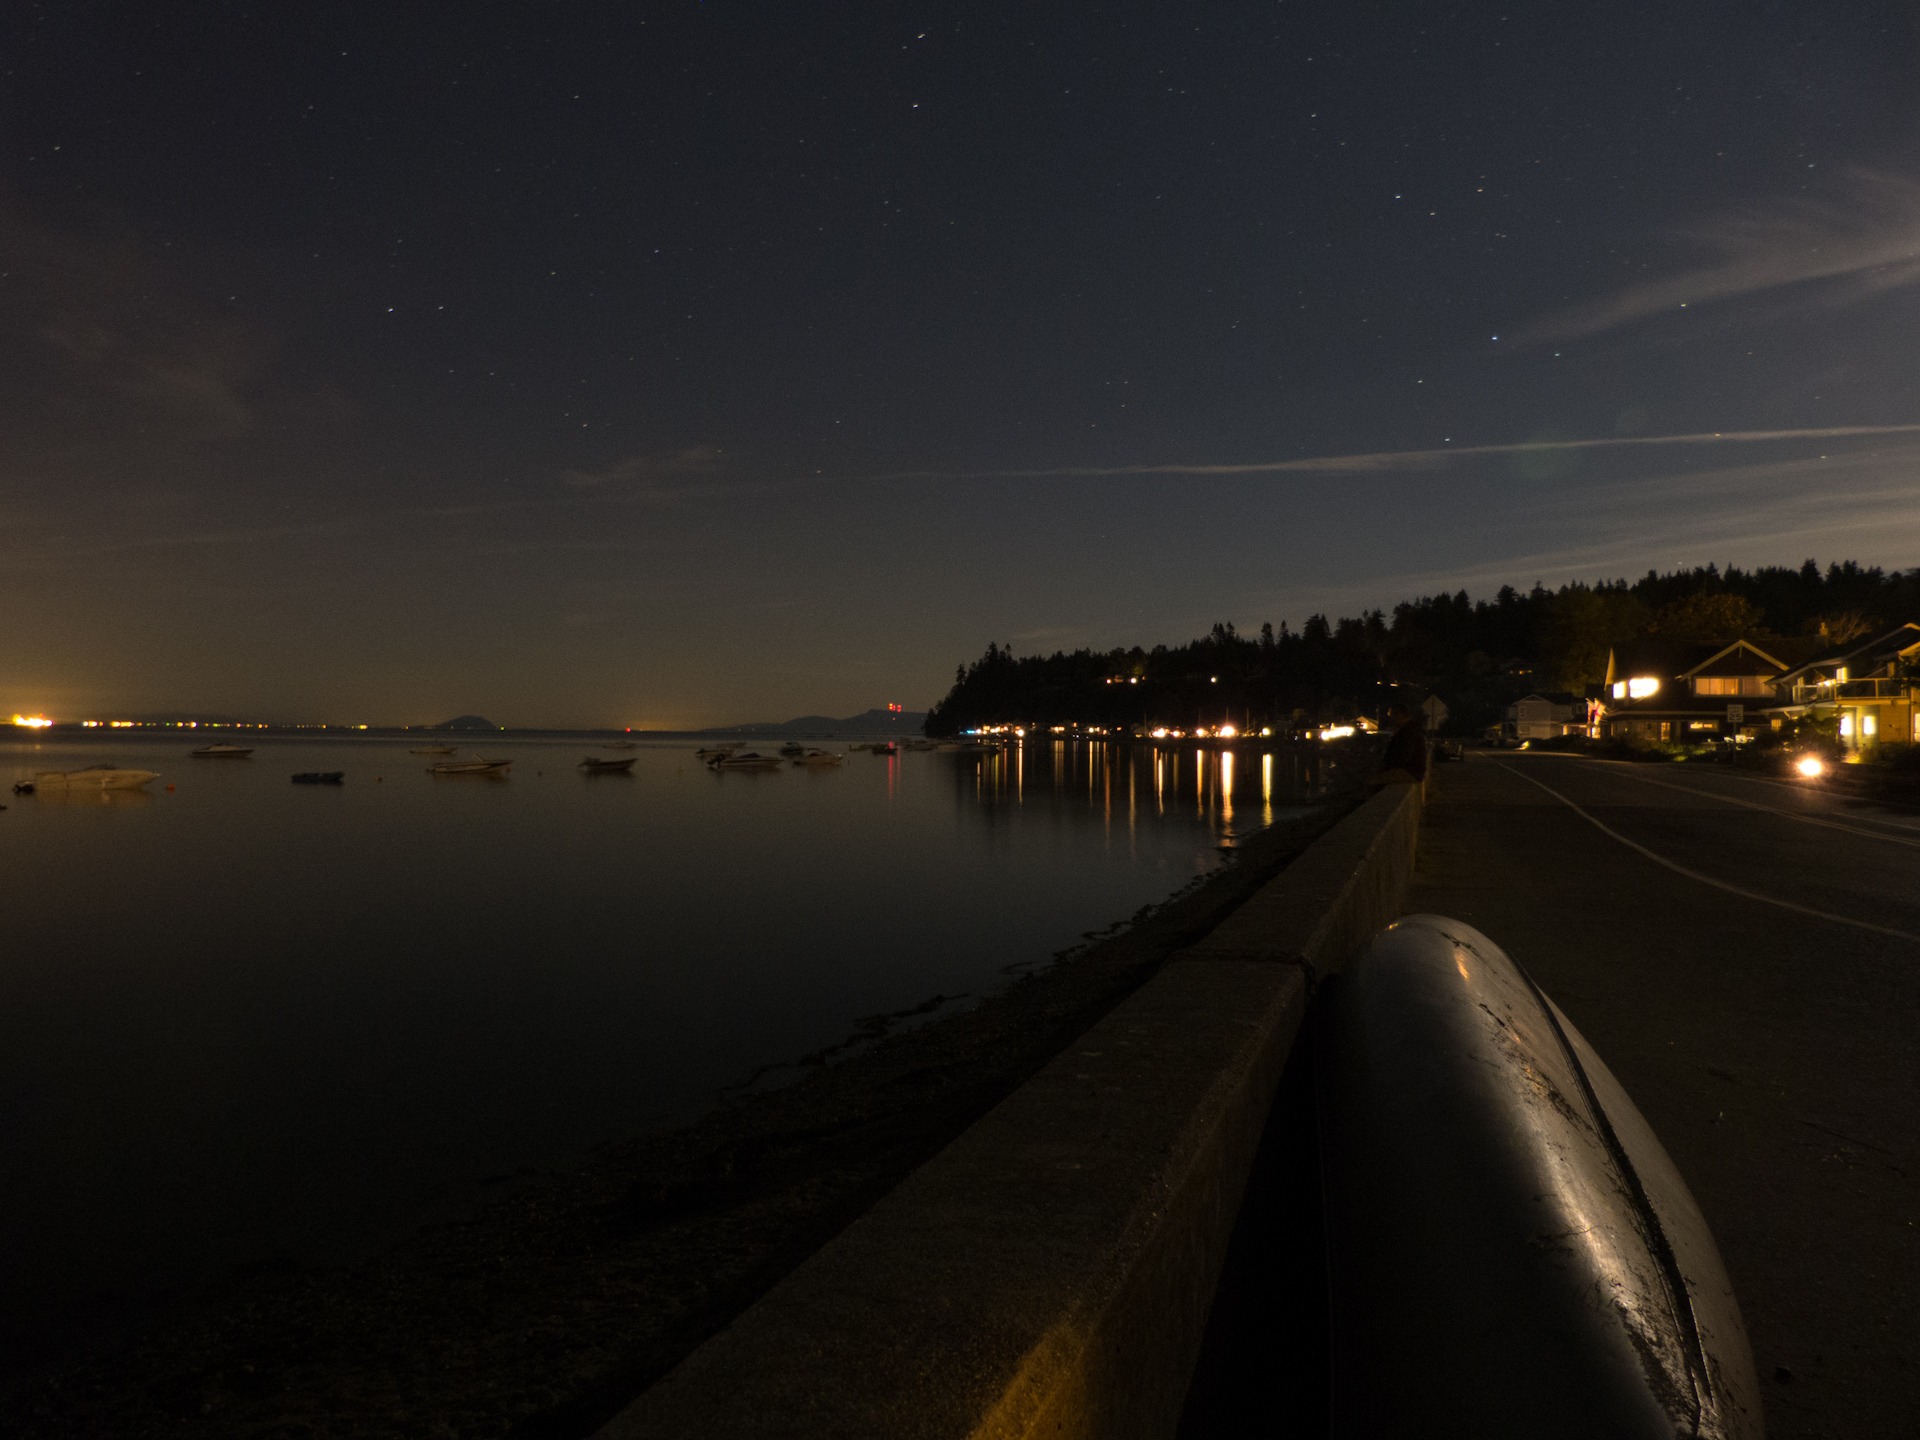
landscape, sea, coast, water, horizon, light, sky, sunrise, sunset, night, morning, shore, dawn, atmosphere, travel, dusk, evening, reflection, darkness, moonlight, night view, astronomical object, atmosphere of earth, point roberts